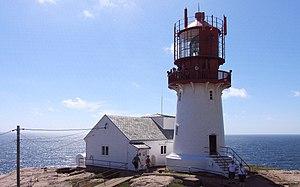
Le phare de Lindesnes est un phare dans la municipalité de Lindesnes en Norvège. C'est le plus ancien du pays. Il est situé sur la pointe la plus au sud de Norvège, la péninsule Neset.